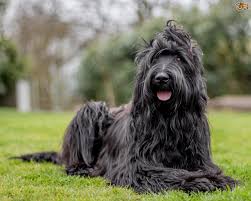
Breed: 230-n000041-briard